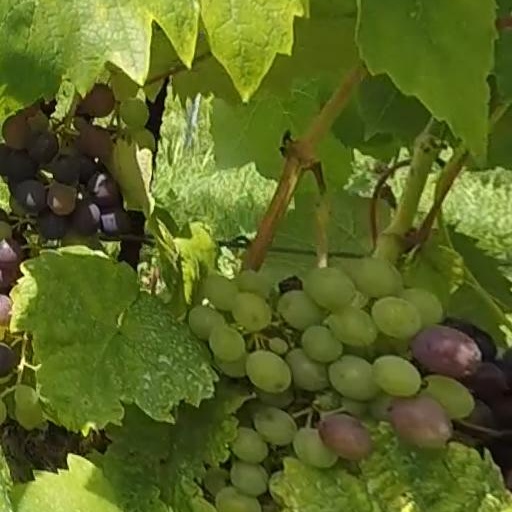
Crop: grape